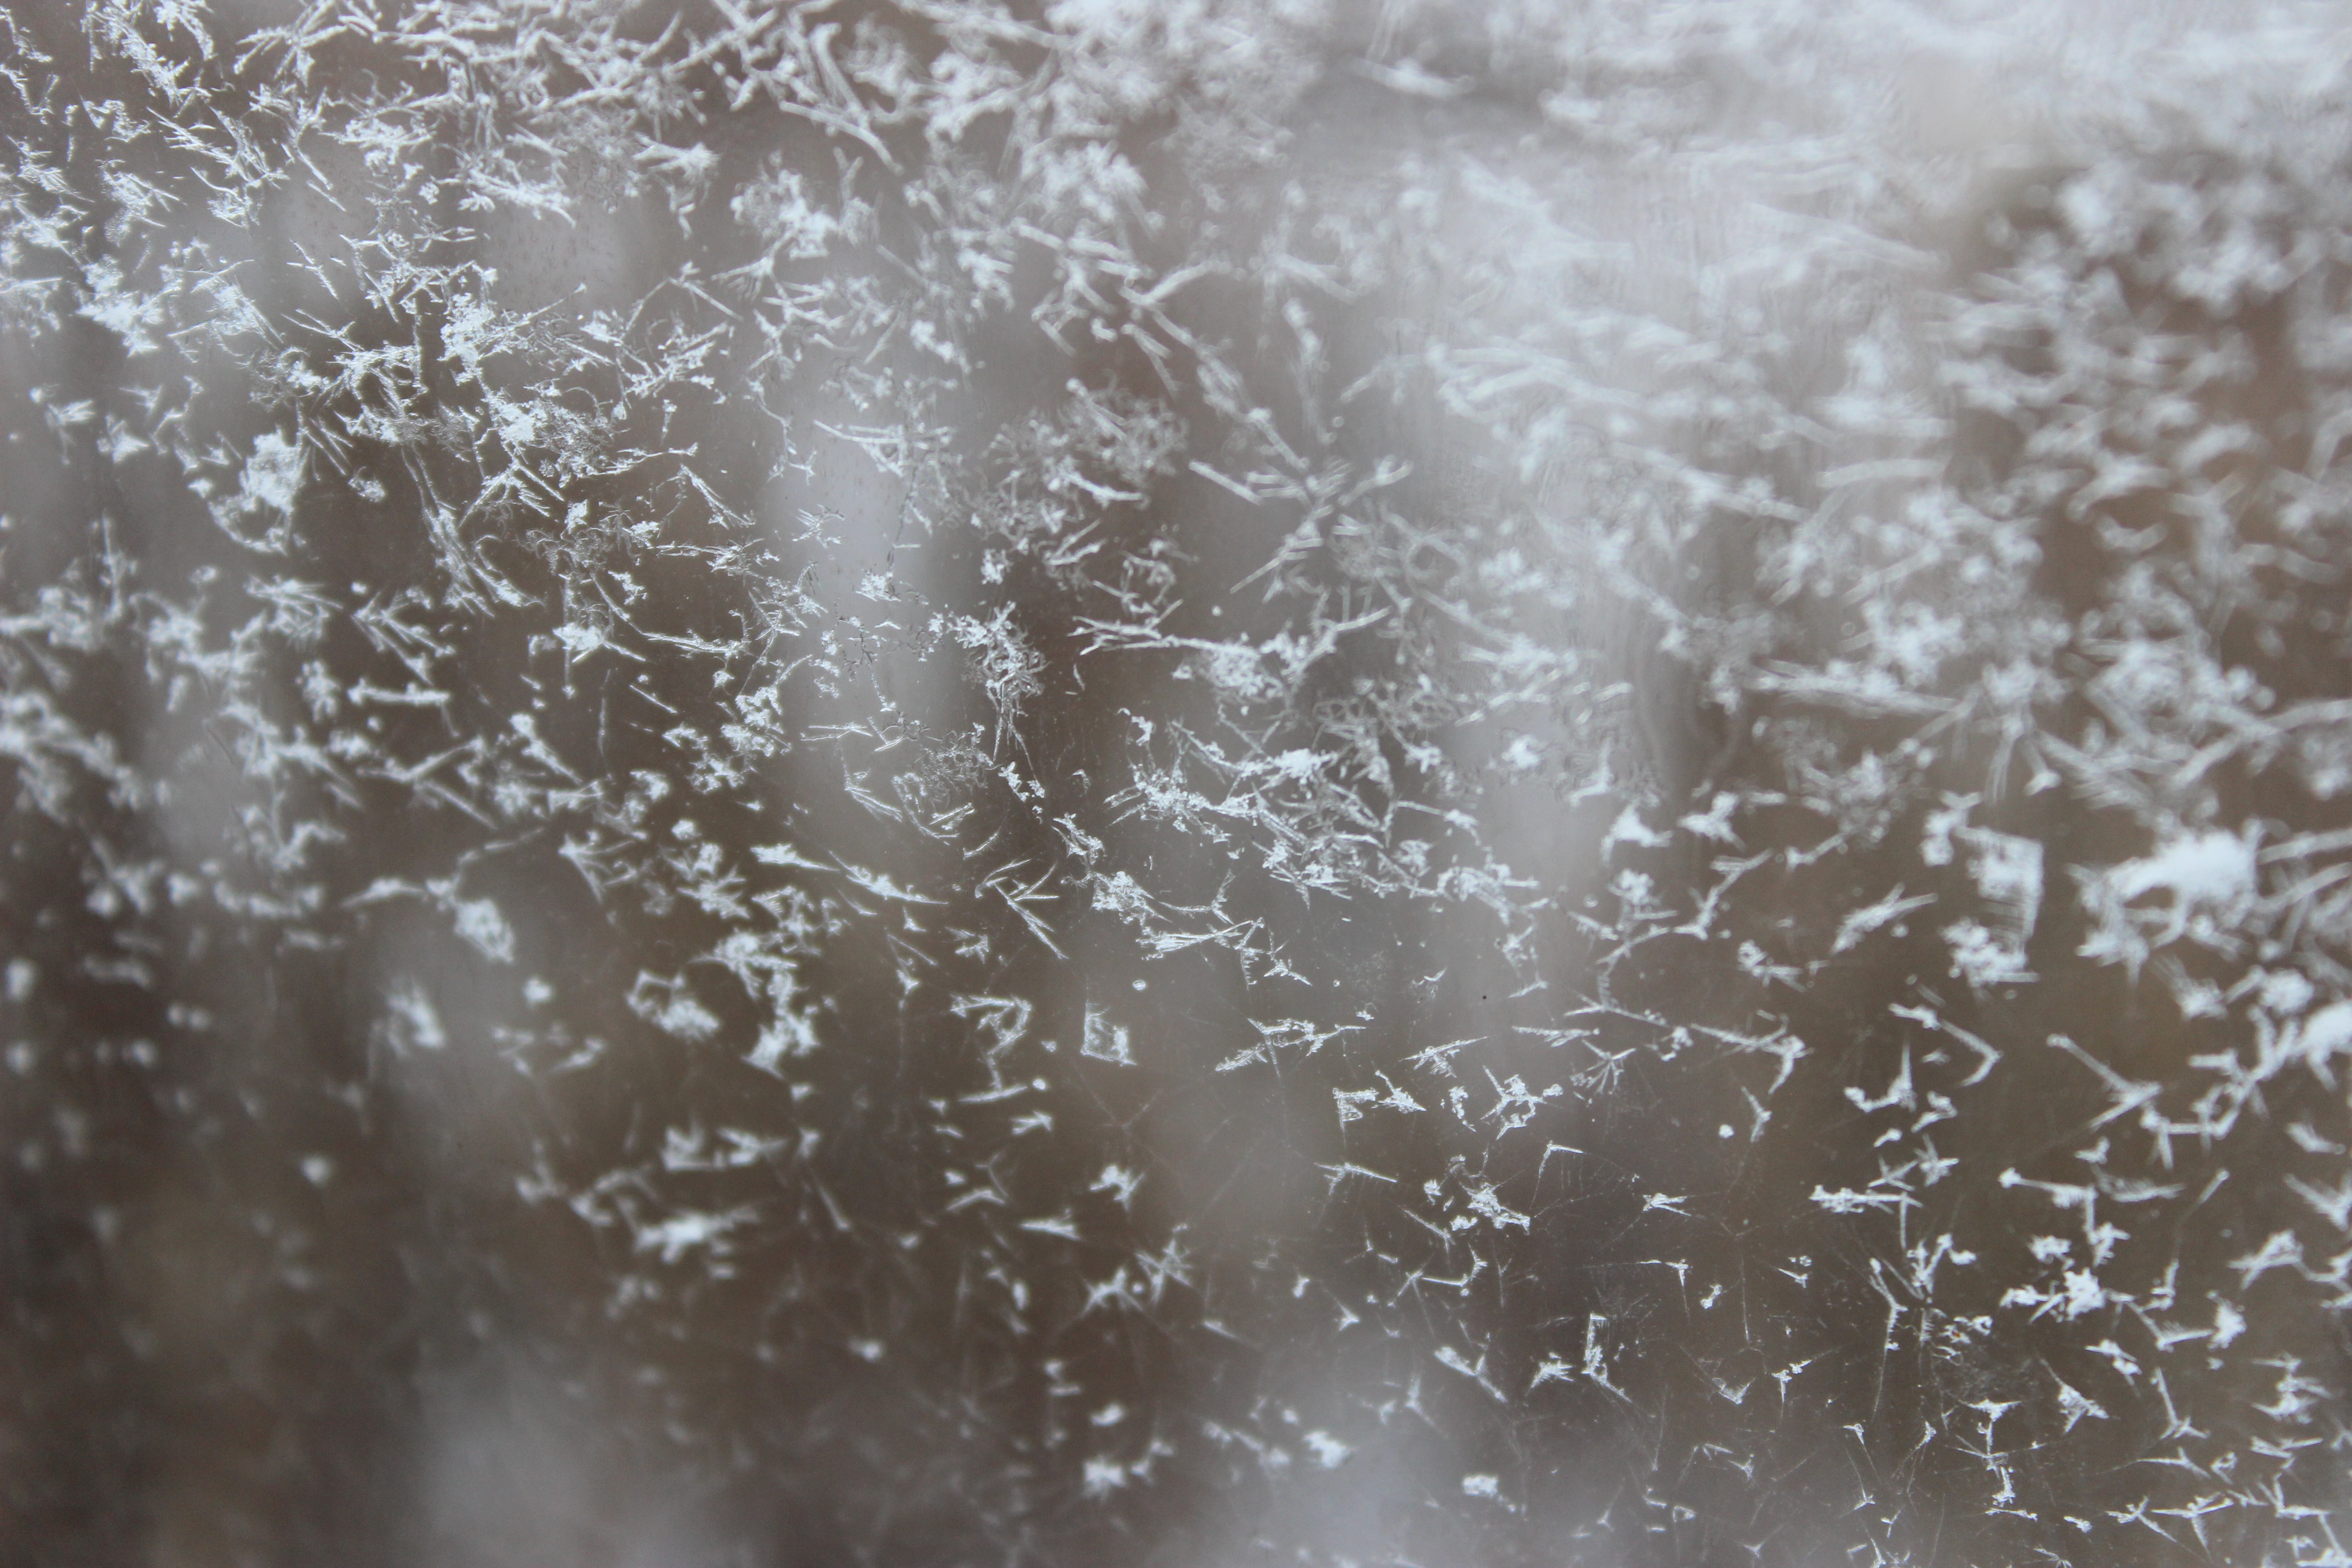
frost, pattern on glass, winter, glass, pattern, water, liquid, textile, moisture, freezing, precipitation, drop, monochrome, event, drizzle, monochrome photography, metal, windshield, grass, darkness, macro photography, dew, Transparent material, rain